St John Passion structure

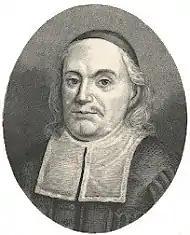
Paul Gerhardt

The second chorale, movement 5, ends the first scene, after Jesus remarks that he has to be obedient. "" (Your will be done, Lord God, alike) is stanza 4 of Luther's 1539 hymn ", a paraphrase of the Lord's Prayer.